Compressed natural gas

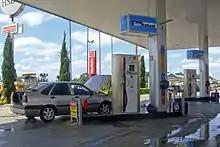
CNG pumps at a Brazilian fueling station

Worldwide, there were 14.8 million natural gas vehicles (NGVs) by 2011, with the largest numbers in Iran (4.07 million), Pakistan (2.85 million), Argentina (2.07 million), Brazil (1.7 million) and India (1.1 million), with the Asia-Pacific region leading with 5.7 million NGVs, followed by Latin America with almost four million vehicles.